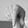
ASL letter: Q